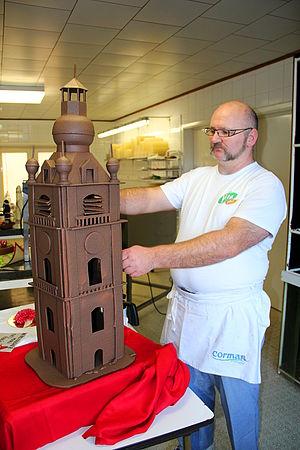
L'artisan chocolatier de la boulangerie-pâtisserie Godefroid à Frameries procédant à la fabrication d'une tour en chocolat.
Le chocolatier est un artisan spécialisé dans la fabrication de friandises à base de chocolat